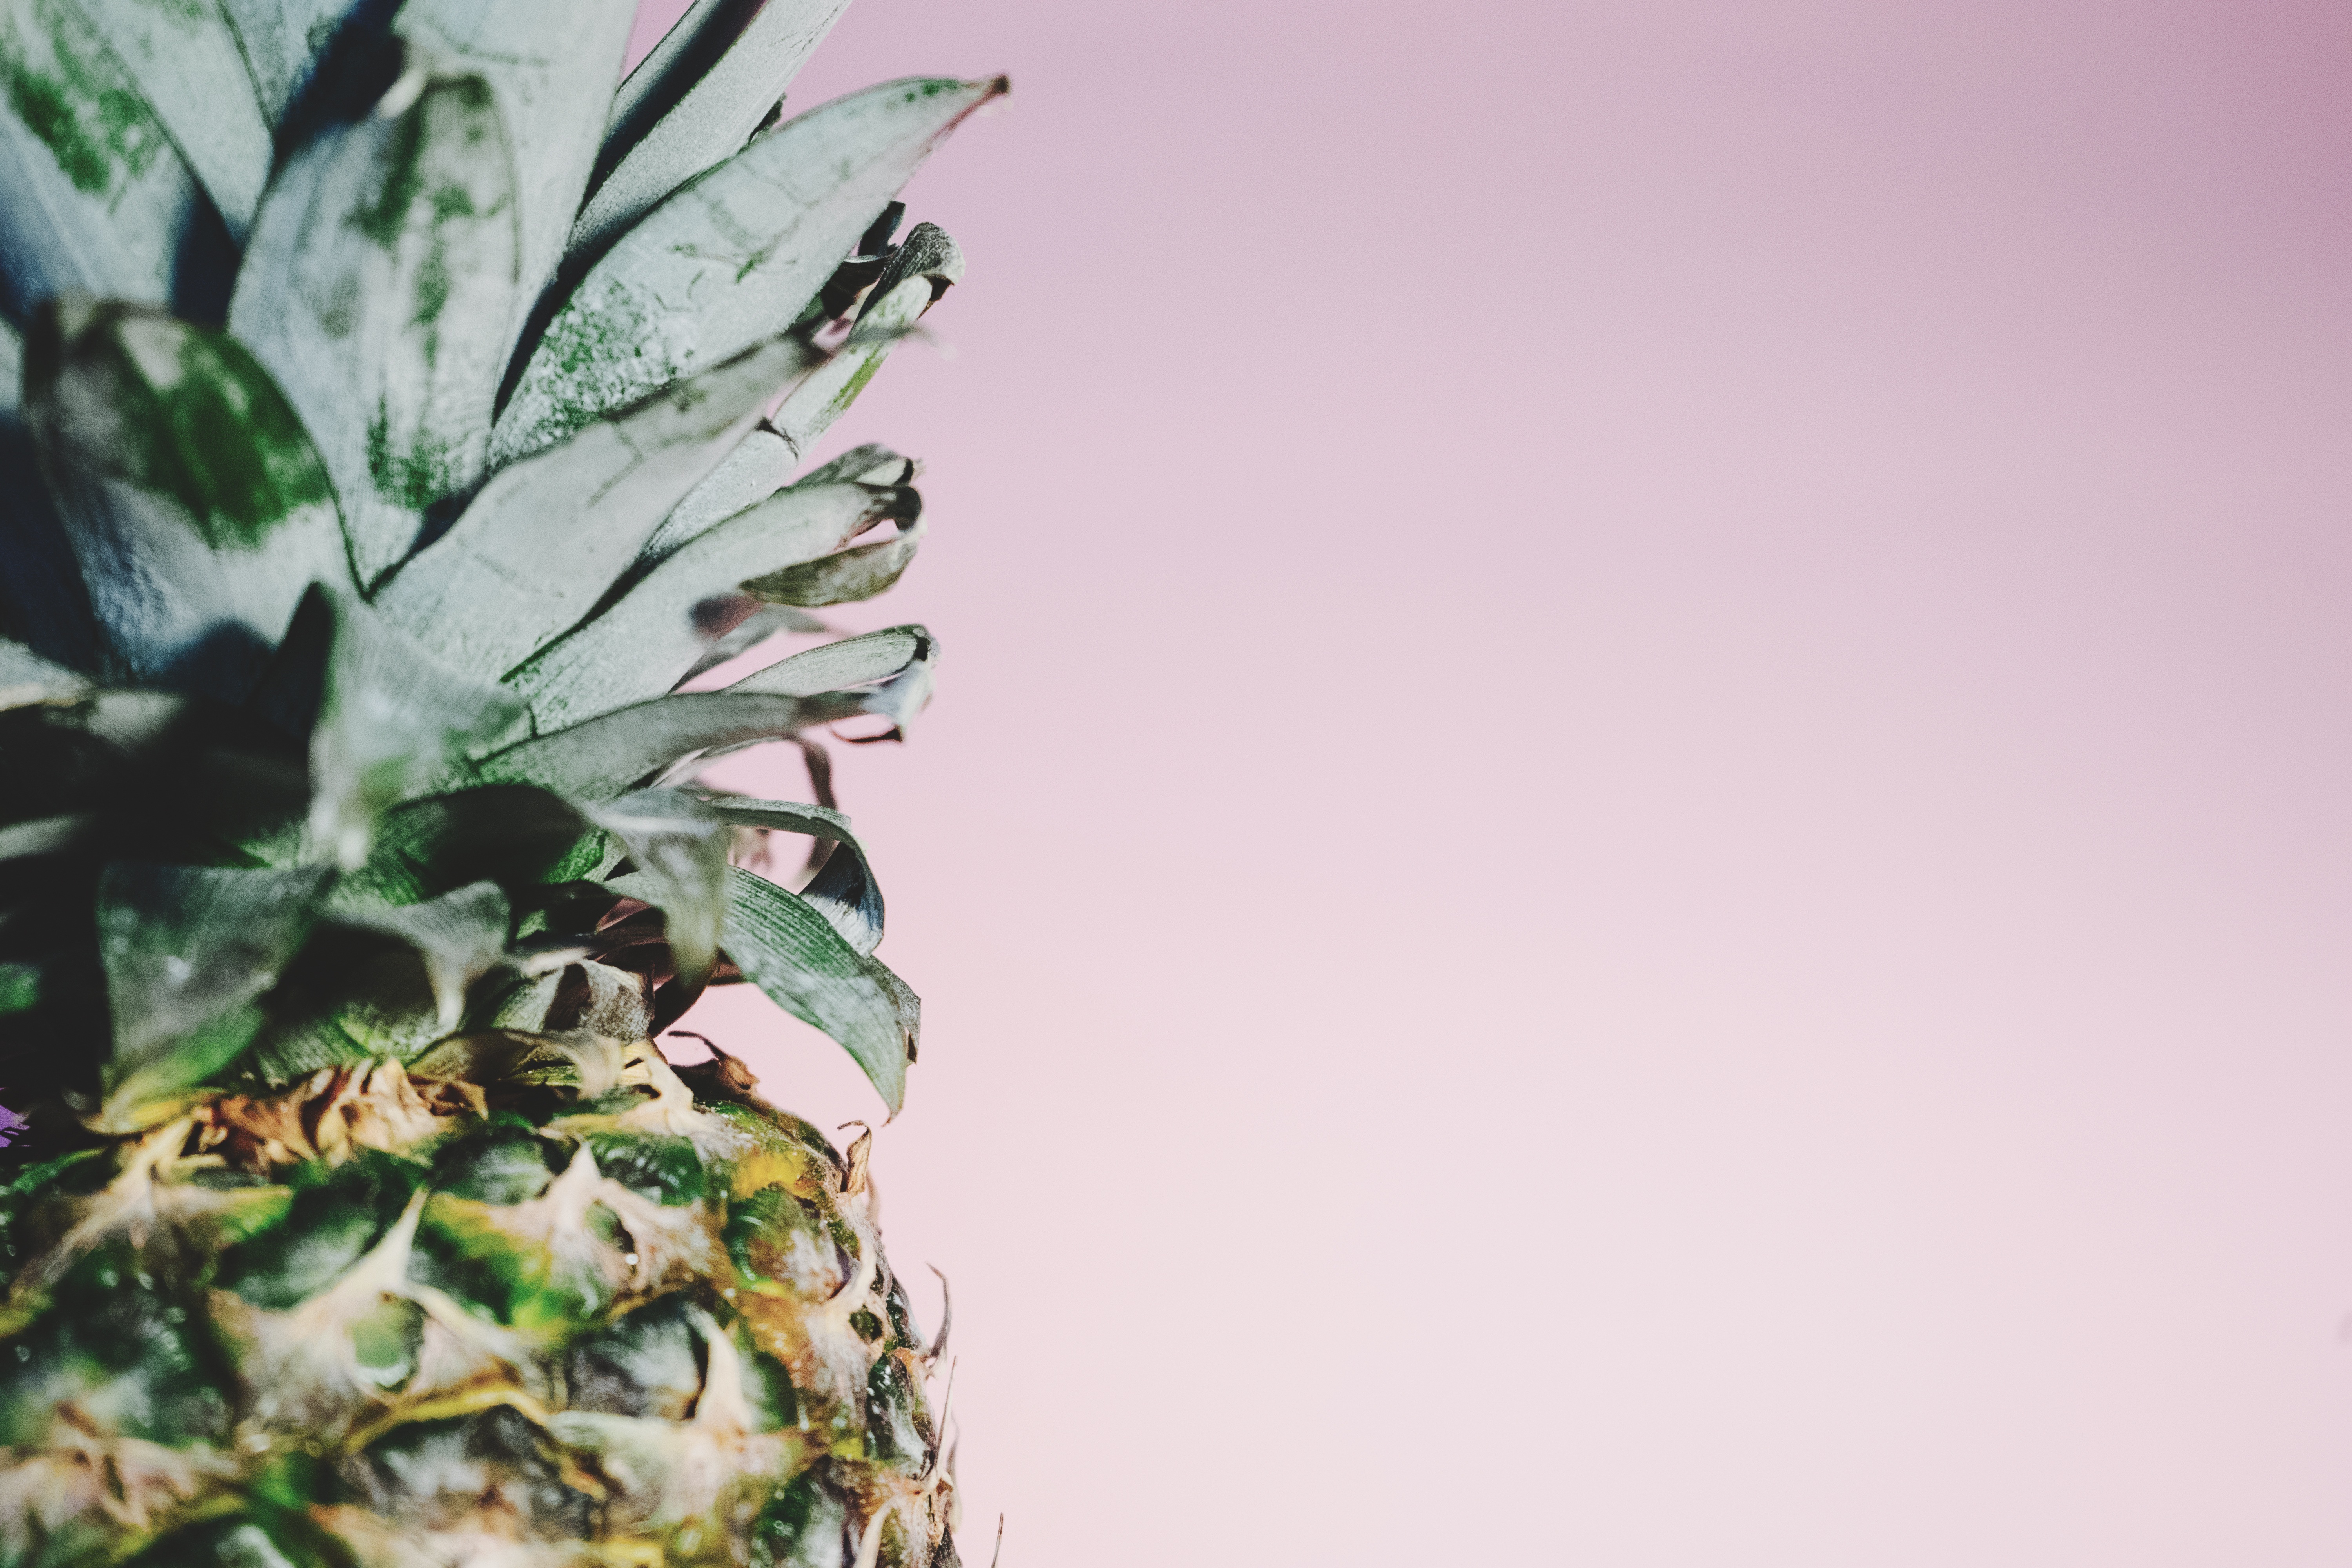
hand, branch, plant, photography, leaf, flower, pattern, spring, green, rough, botany, blurred, flora, pineapple, close up, spikes, macro photography, indistinct